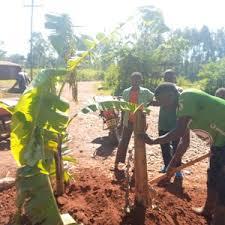
Wakulima wachanga, wamejikita katika shuguli za kilimo, wanapanda migomba ya ndizi, ili, kupambana na njaa, ya siku zijazo,  mmoja, ameshika jembe, na kuekea ndizi iliyopandwa, mchanga, na v, wengine, wamesimama pembeni.